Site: brandenburg
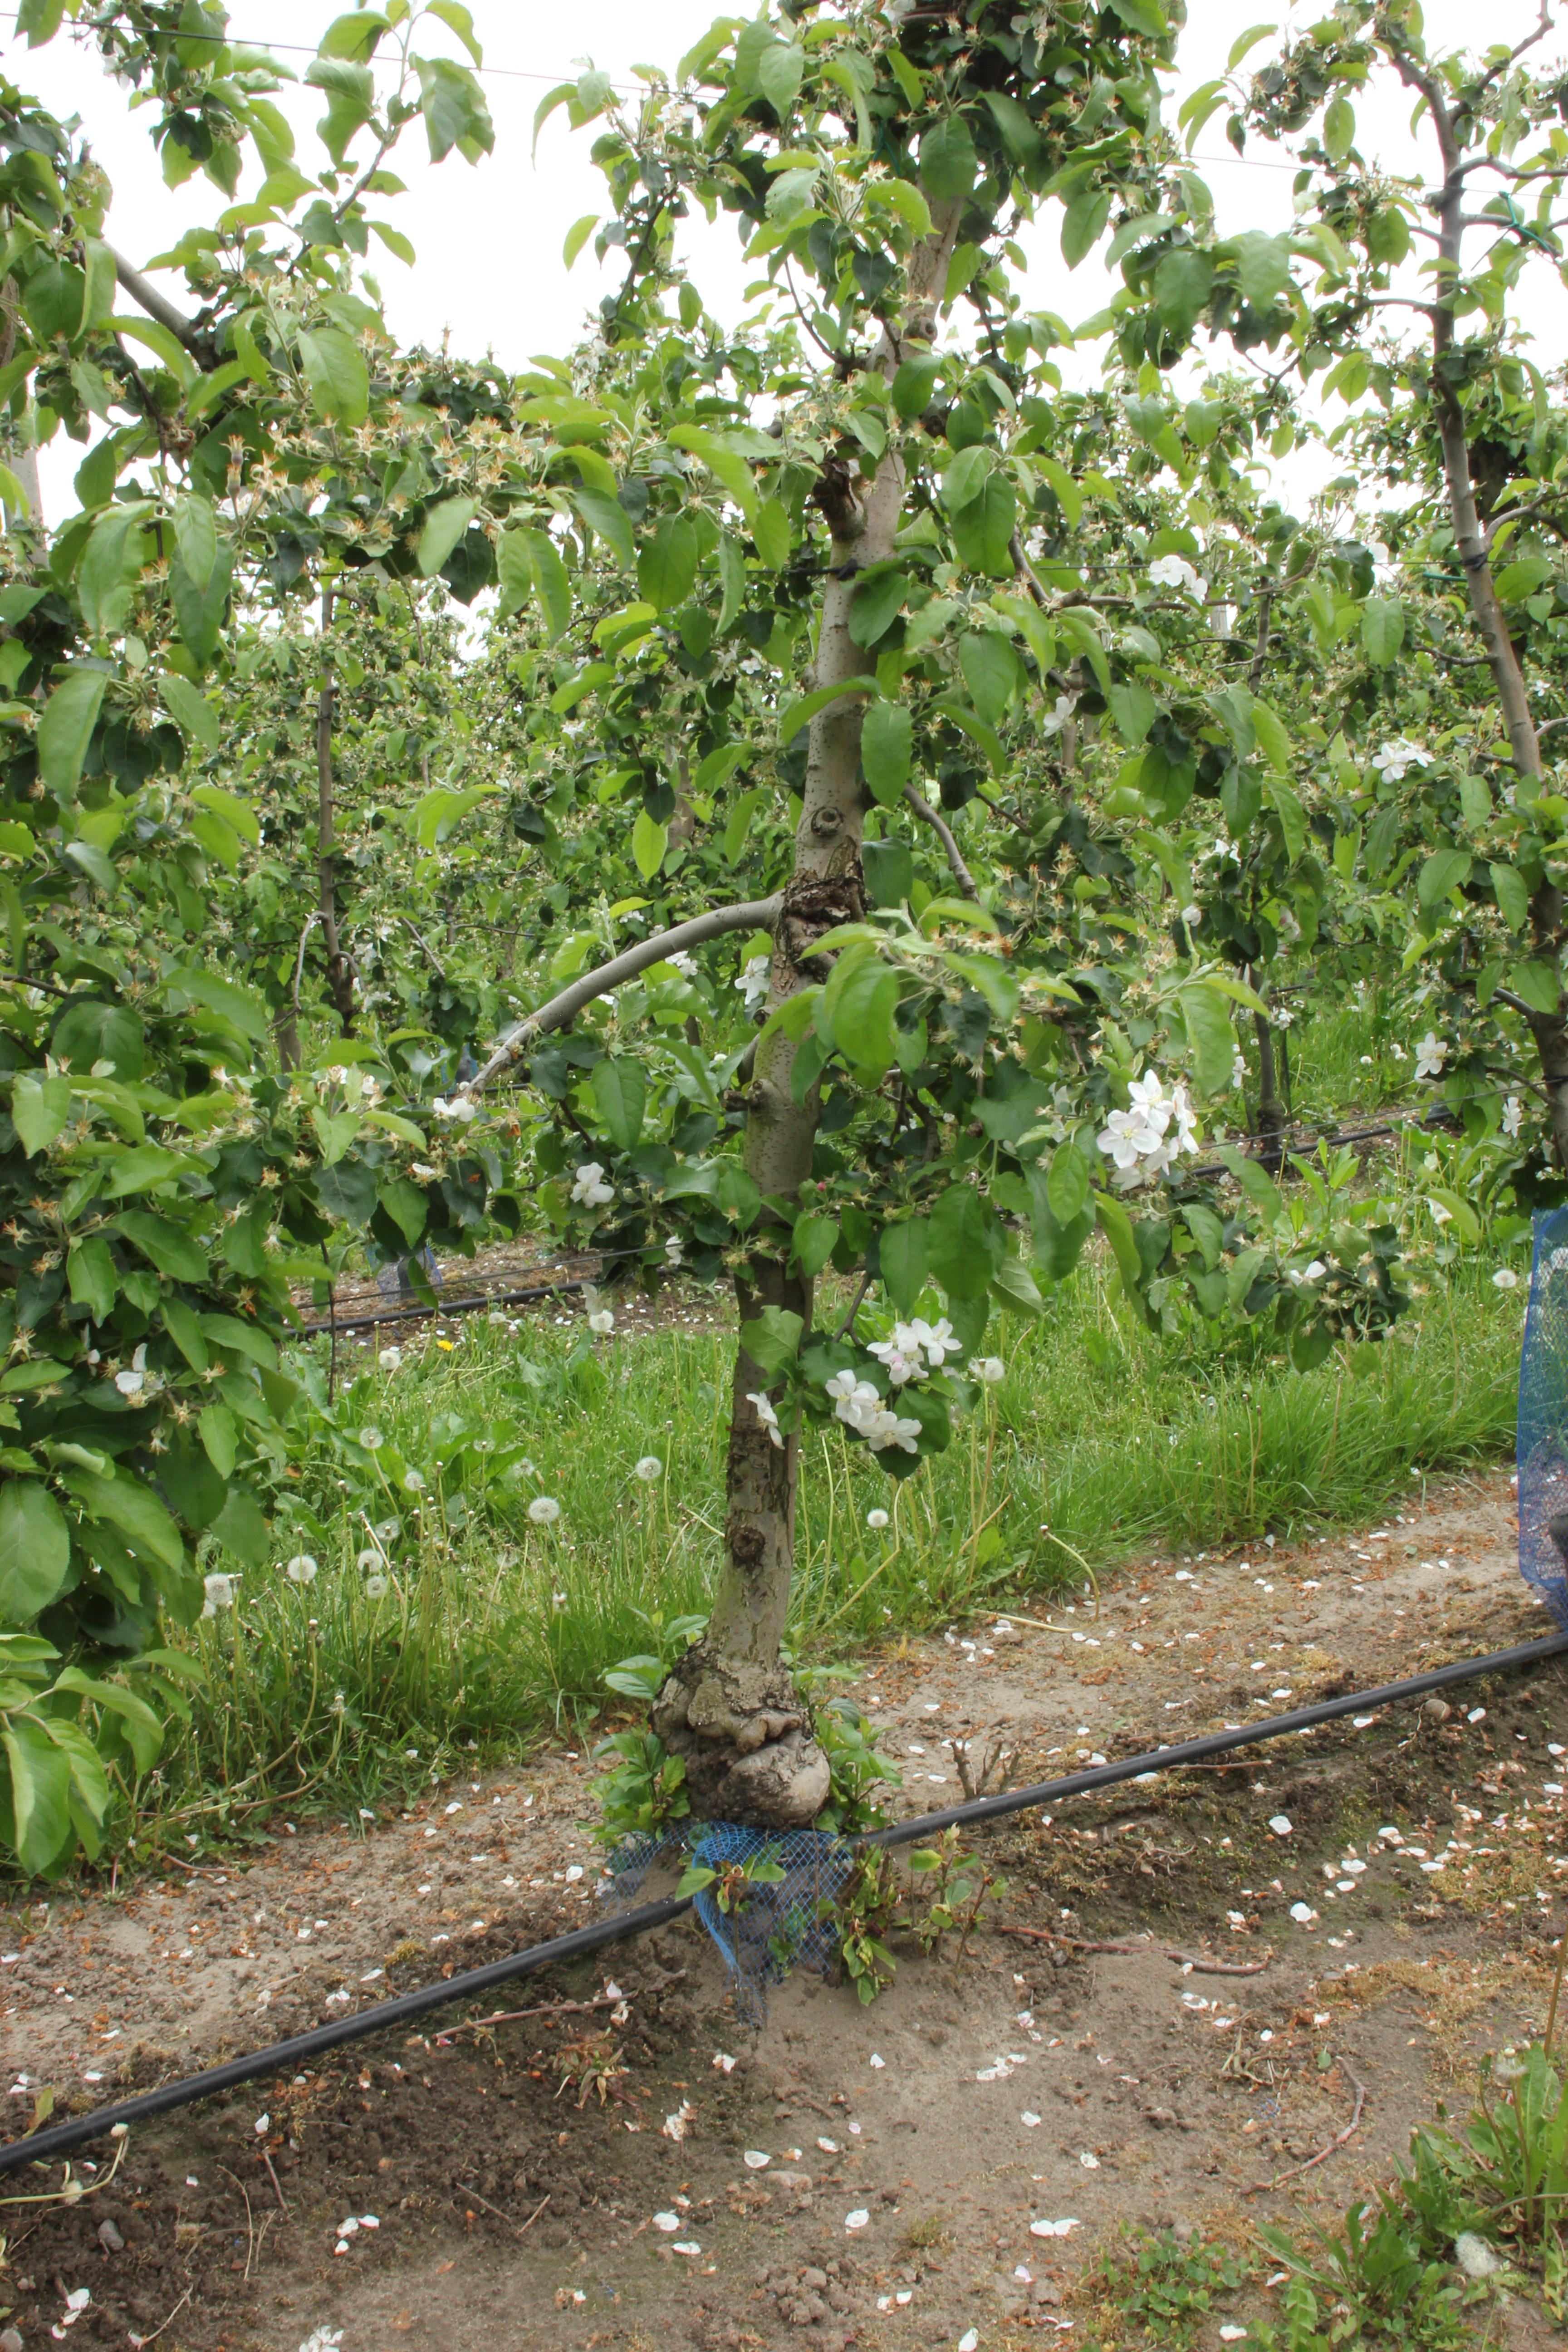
Growth stage (BBCH 67): Flowering